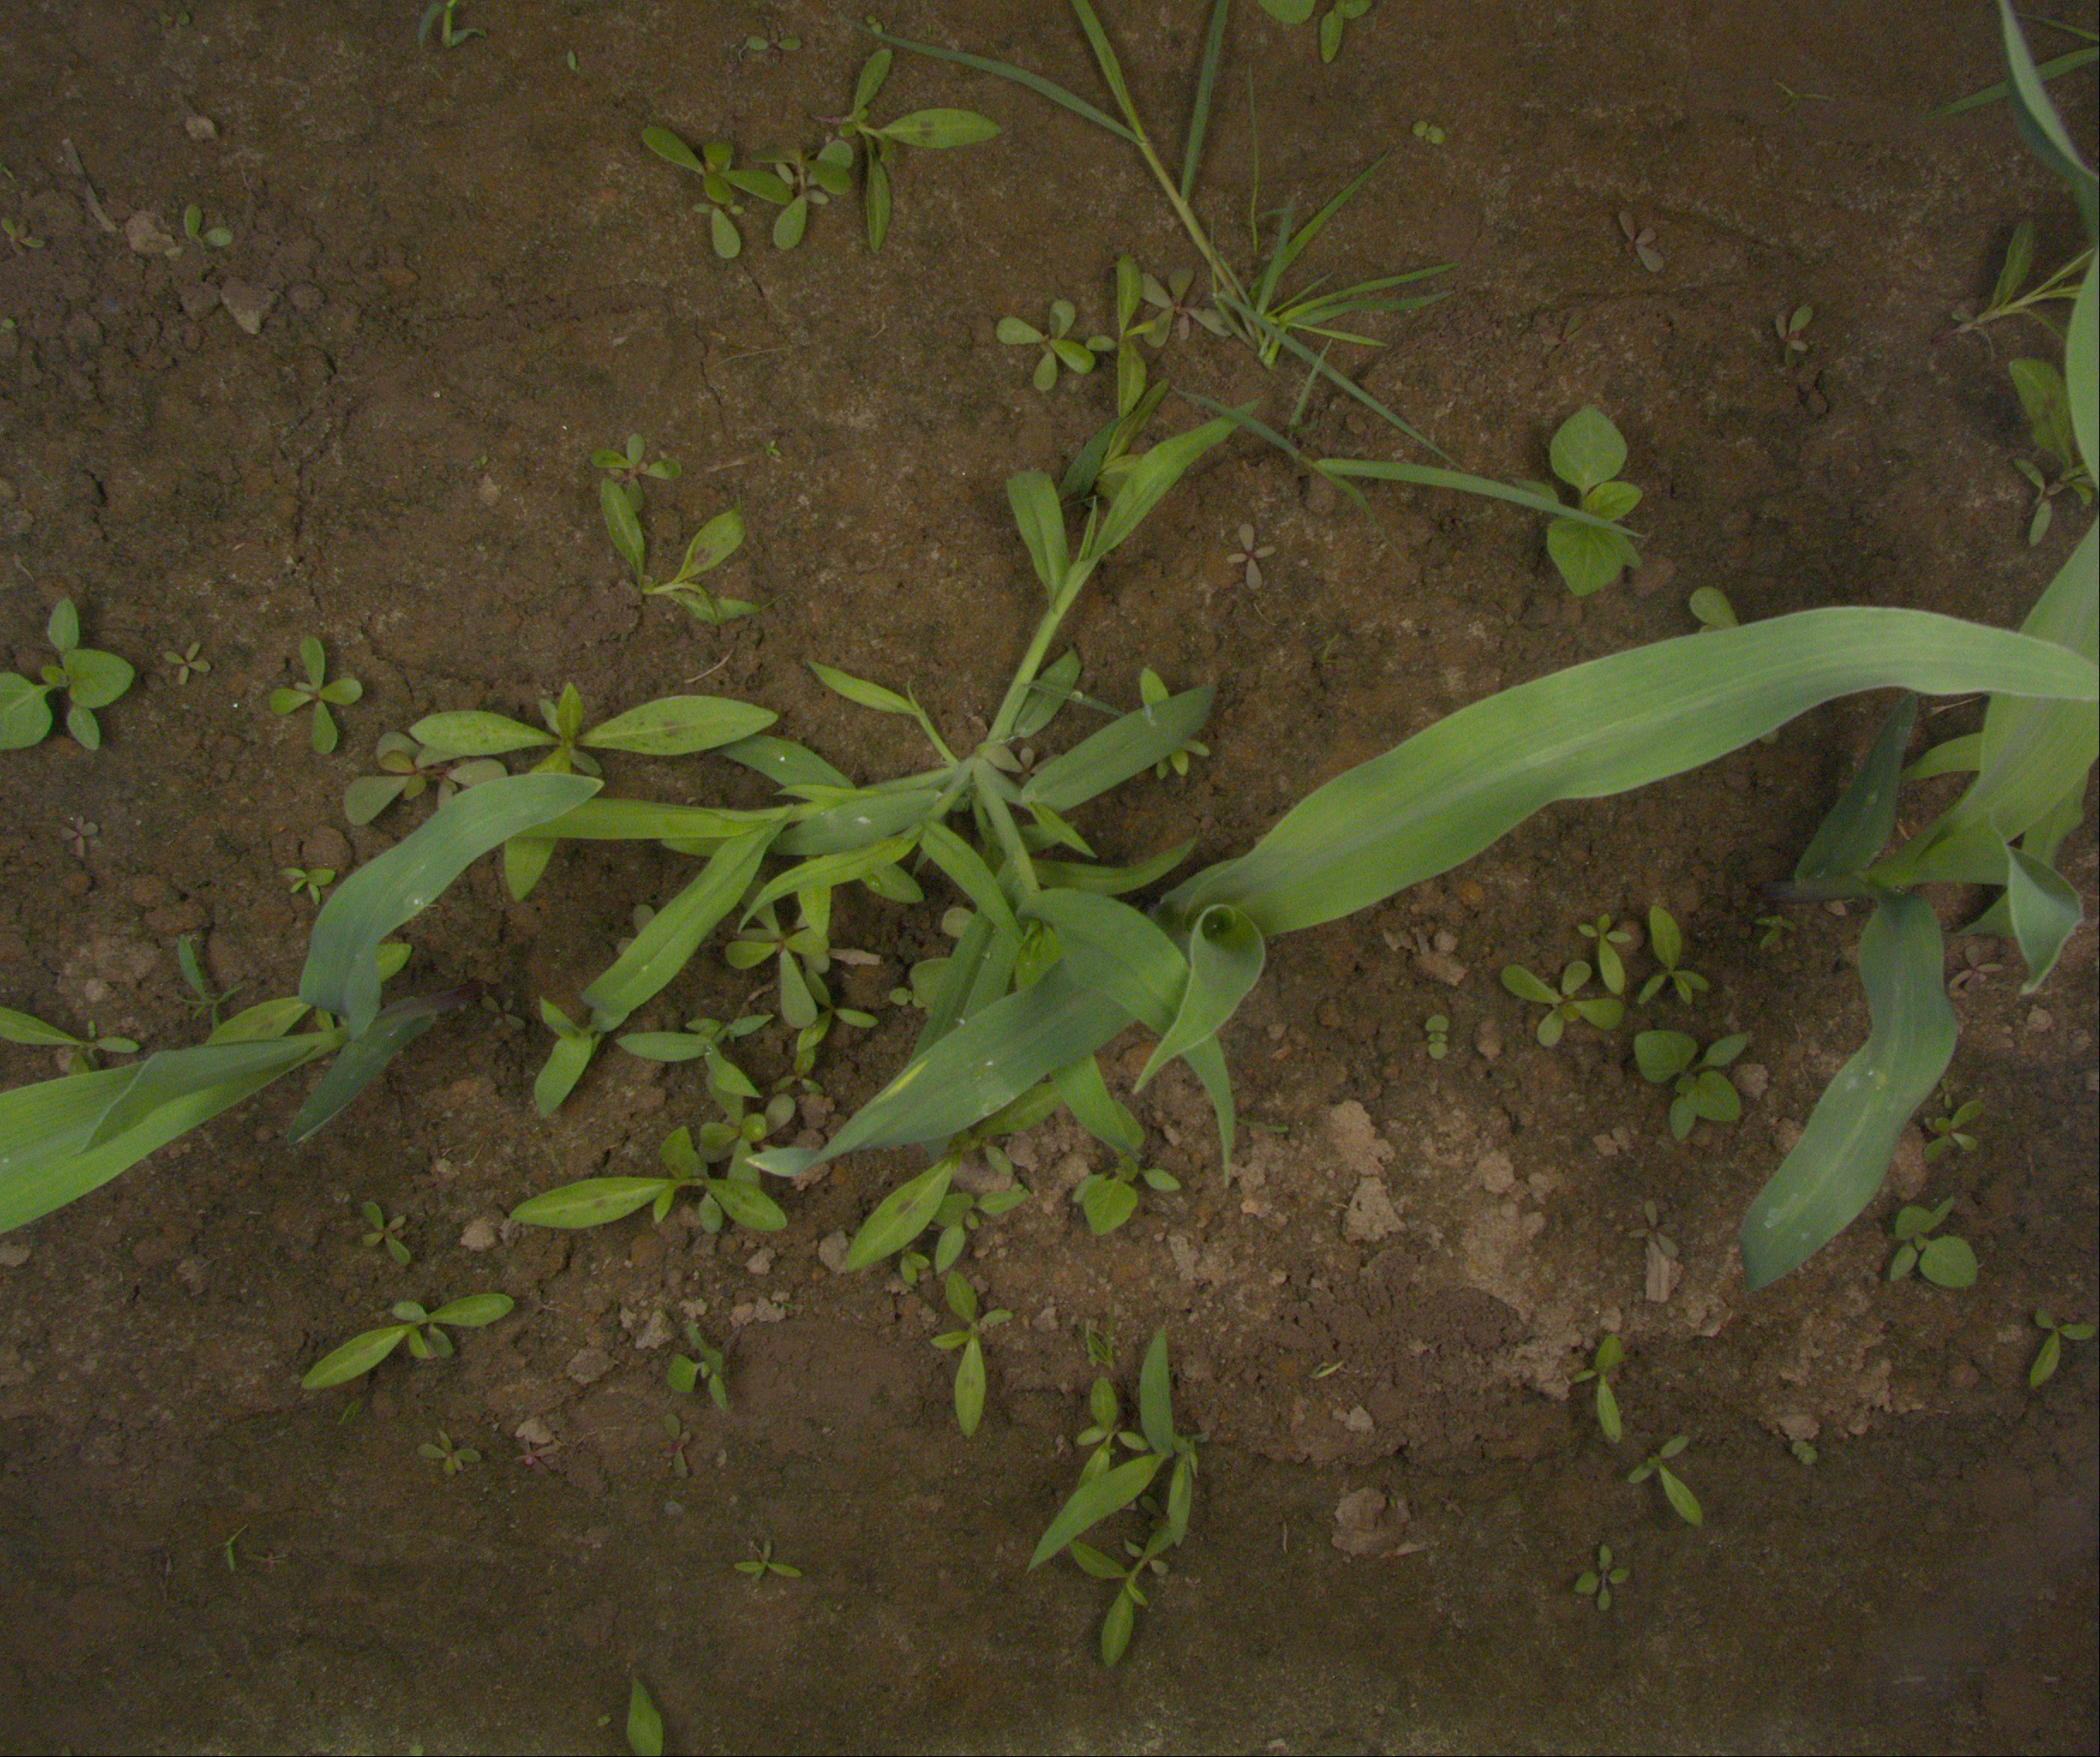
Crop: maize
Objects: maize, maize, maize, stem_maize, stem_maize, stem_maize